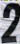
Number: 2